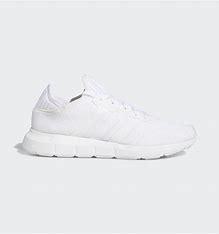
Brand: Adidas
Model: Swift Run X